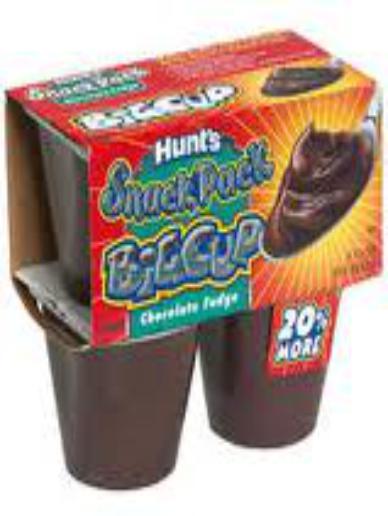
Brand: Hunt's Snack Pack
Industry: Food